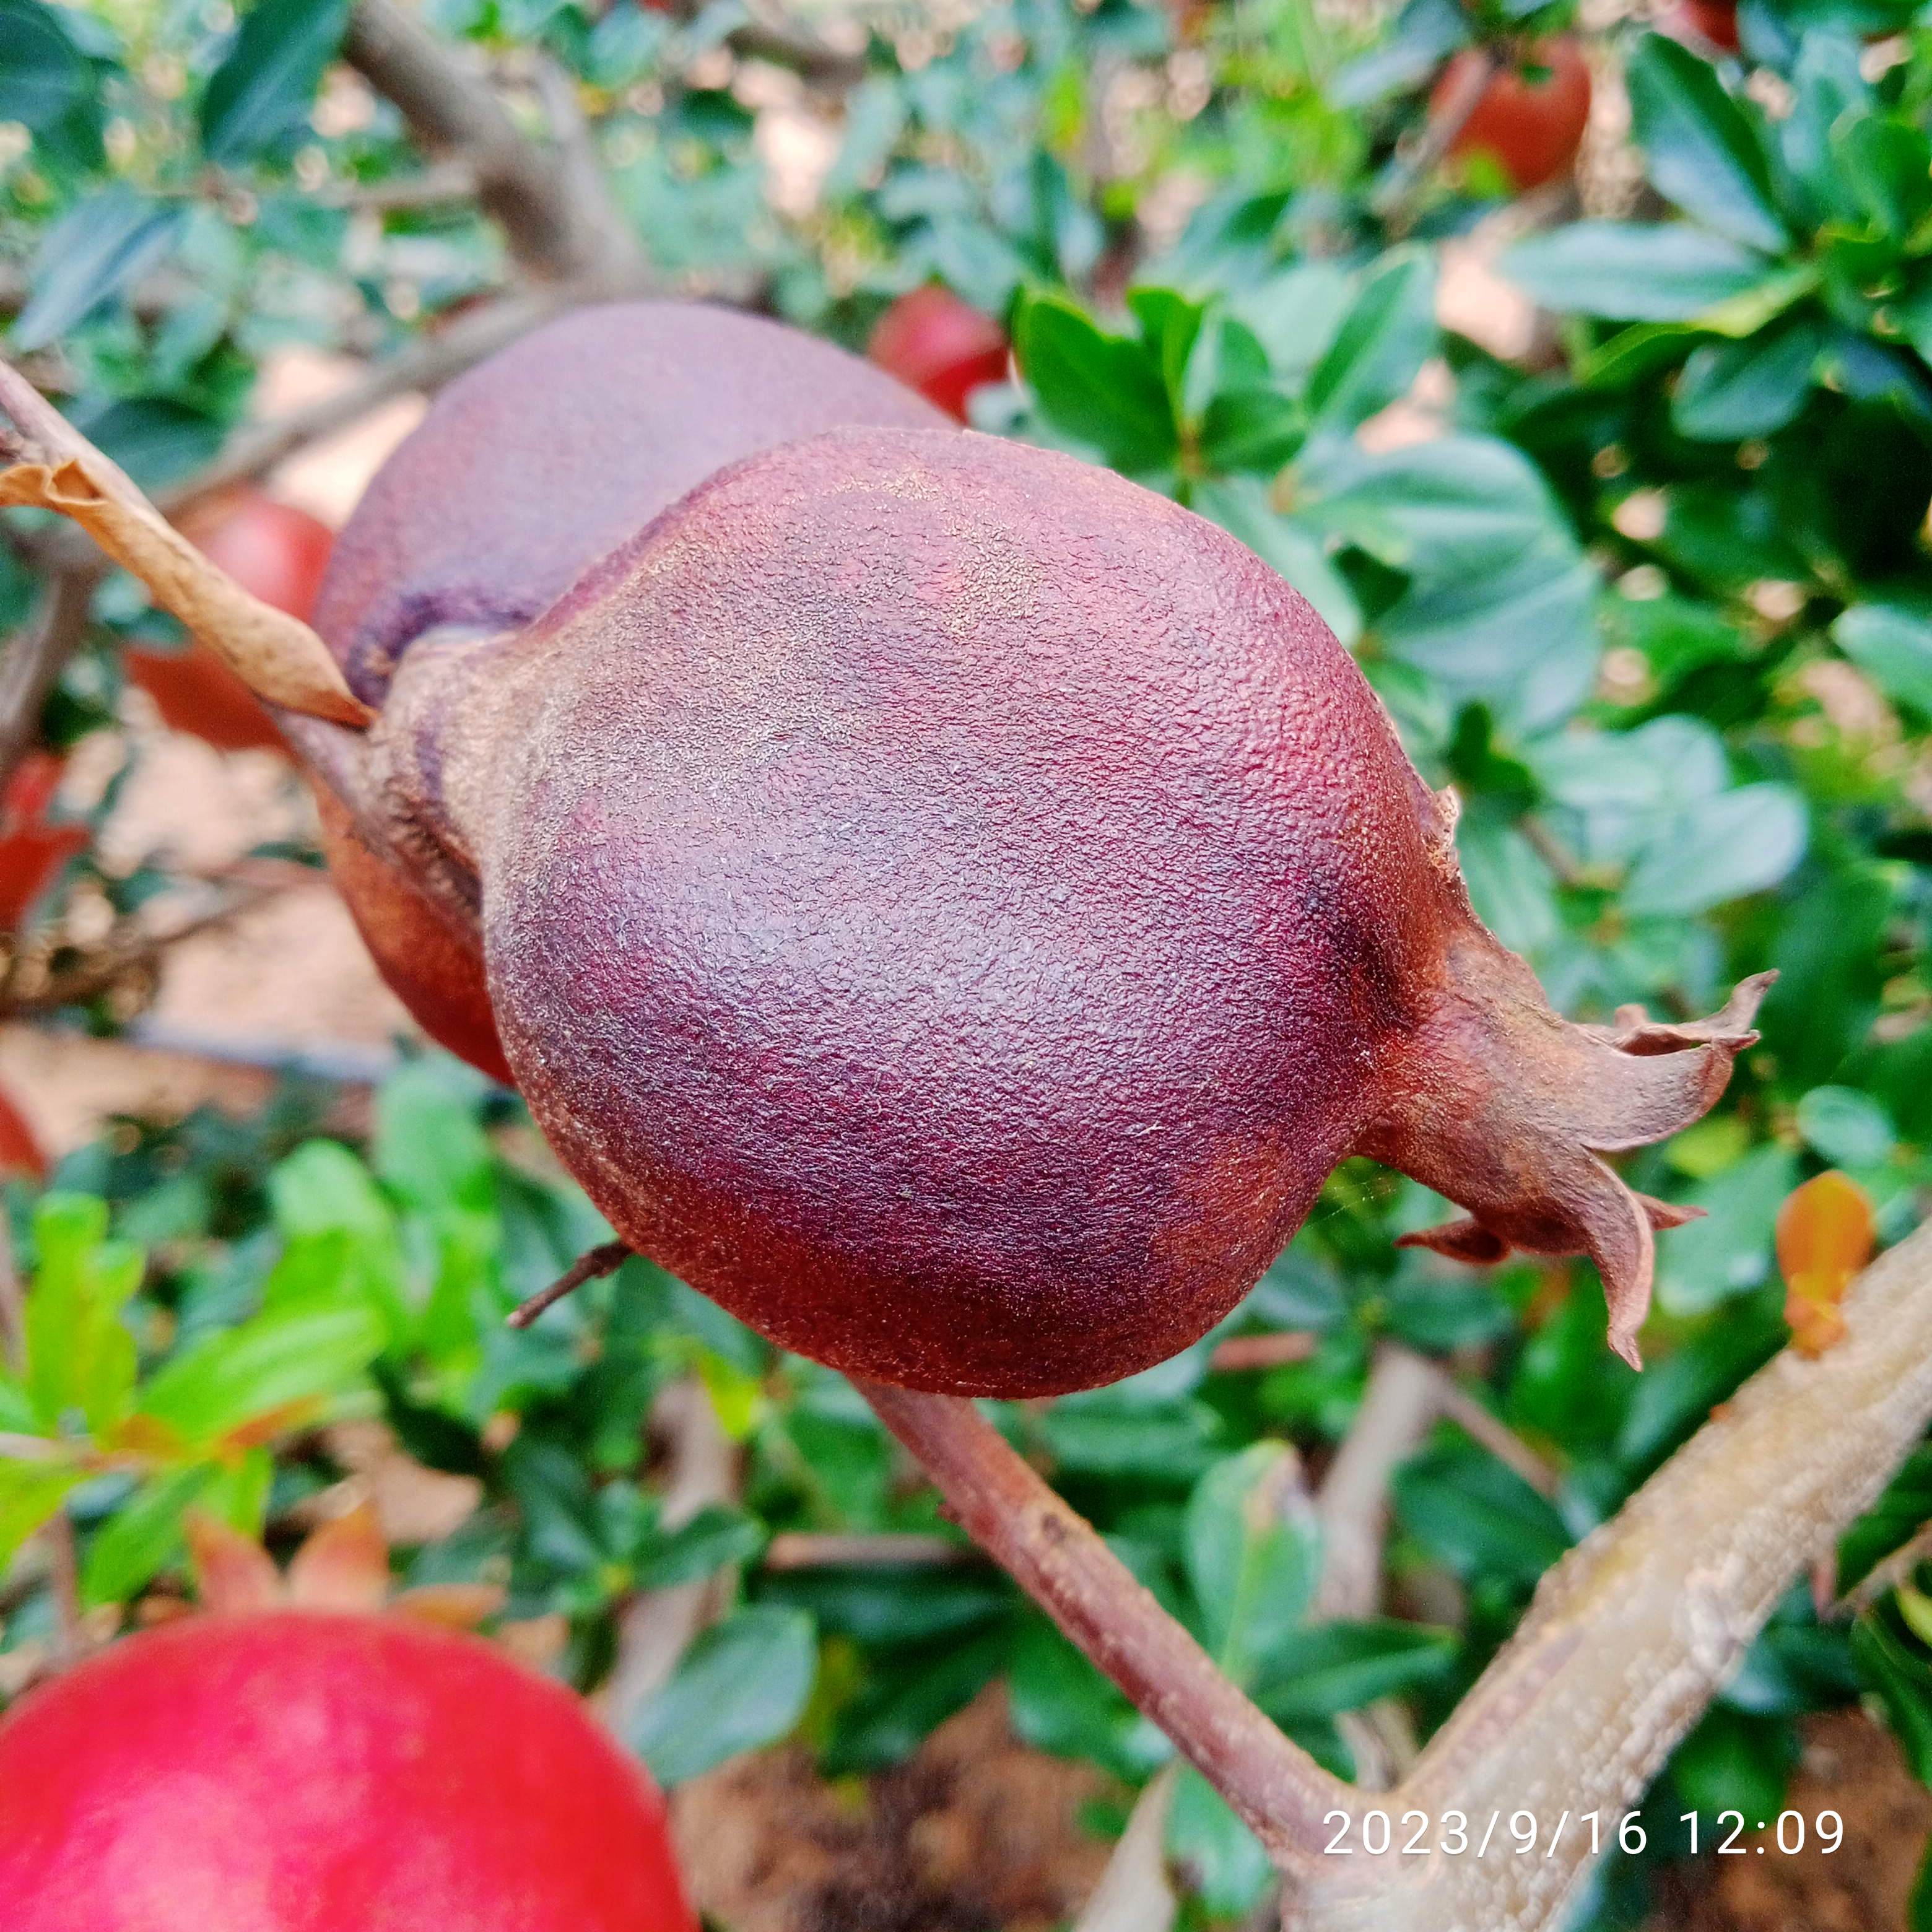
Label: Alternaria